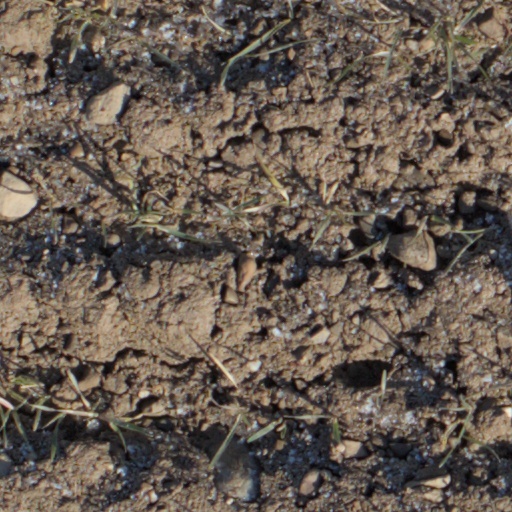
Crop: wheat